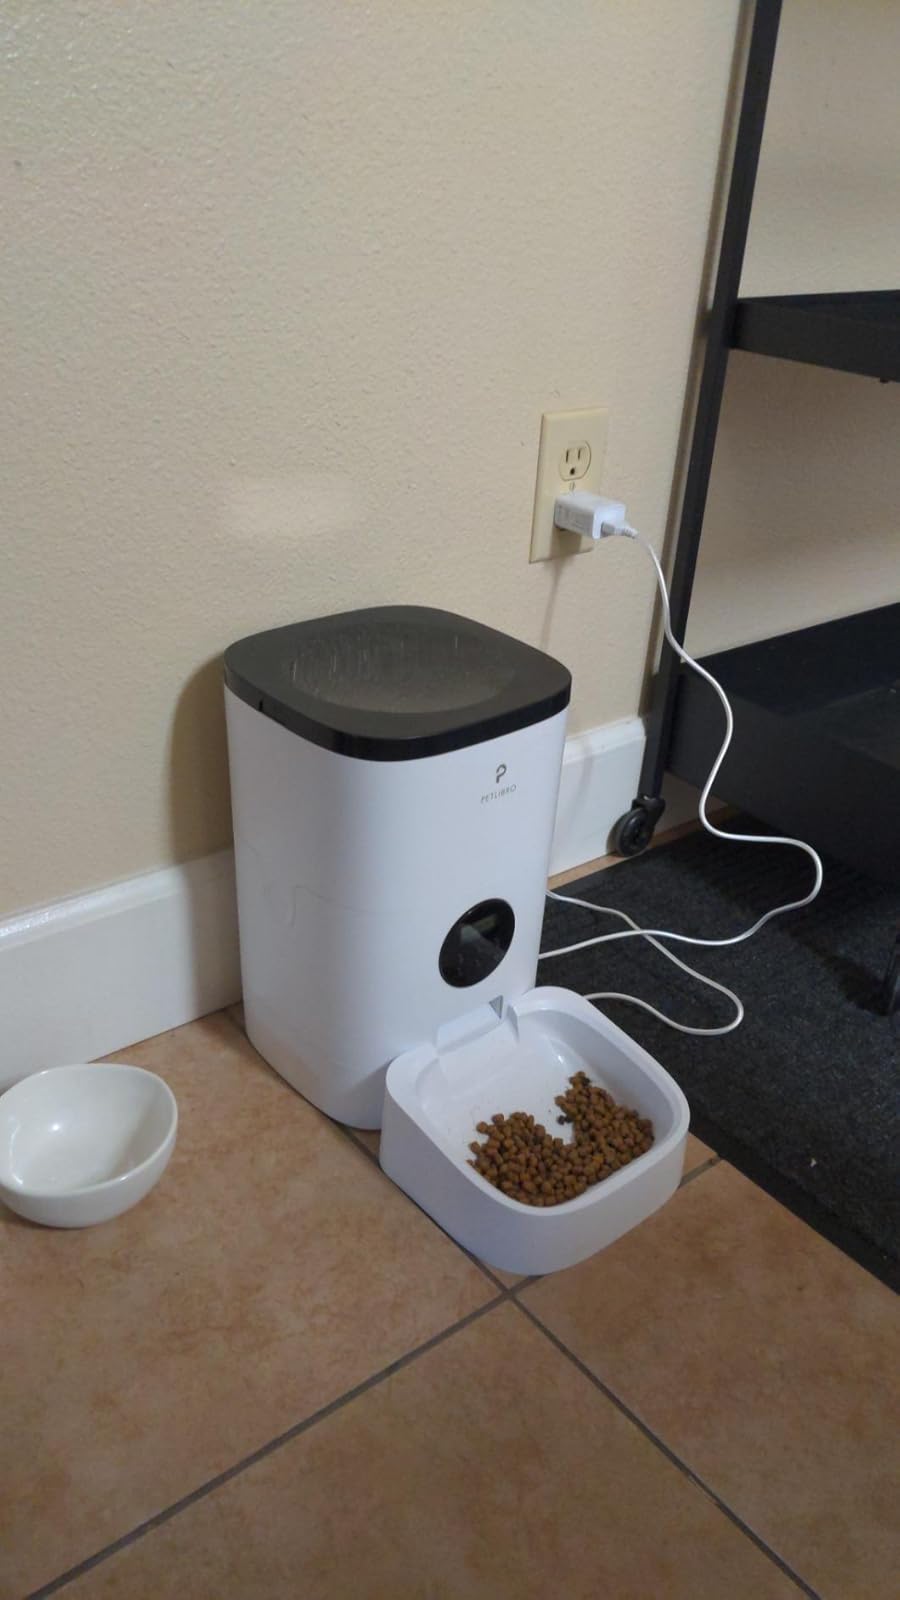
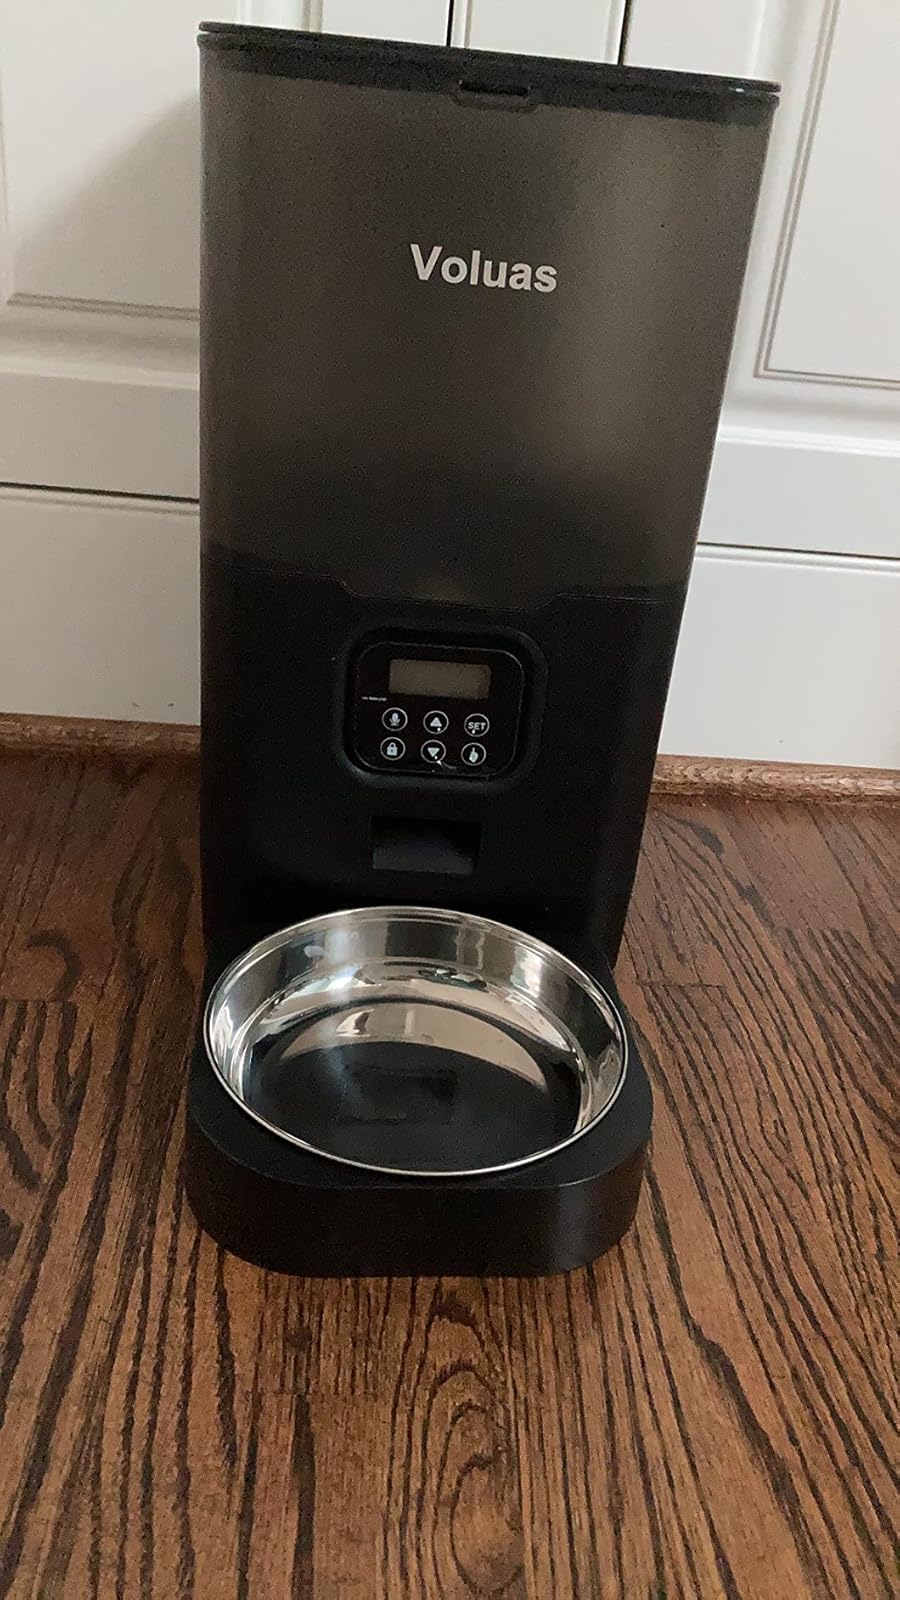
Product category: items_feeder
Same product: no